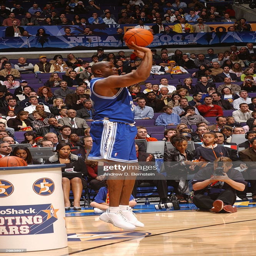
basketball player takes a-point shot .